The Bigg Chill

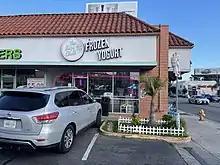
Exterior of the store as of April 2022.

The Bigg Chill's interior has a neon-pink and aqua theme. The store rotates daily from a selection of over 400 flavors and only accepts cash. Many of the store's early flavors were created by Michael Mendelsohn; in 1994, he told the "Los Angeles Times" that chocolate, vanilla, and peanut butter were the best-selling flavors, and the toasted almond and Mounds candy bar flavors also performed well.